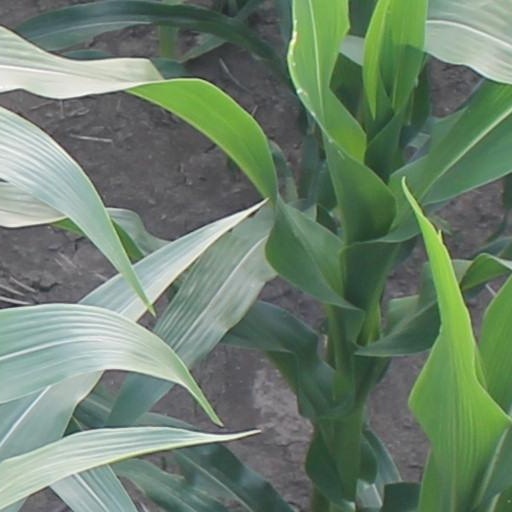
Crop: maize; corn